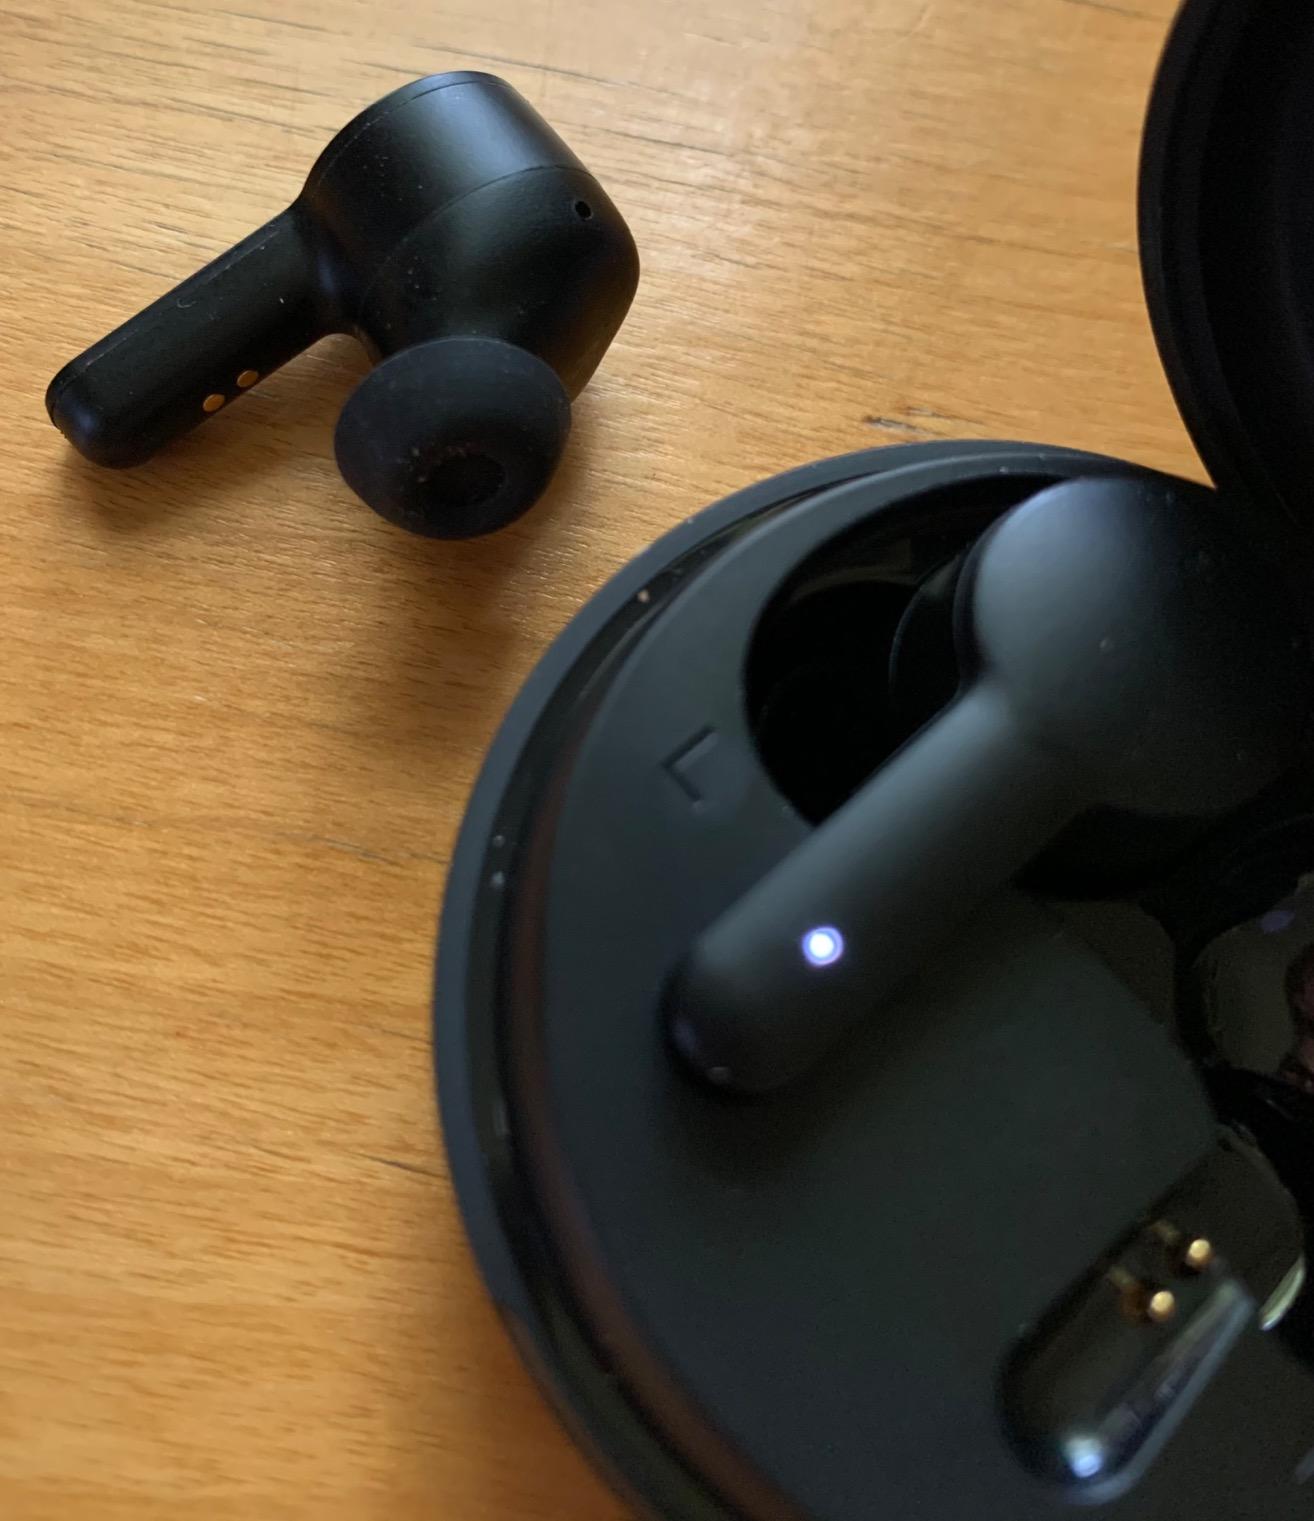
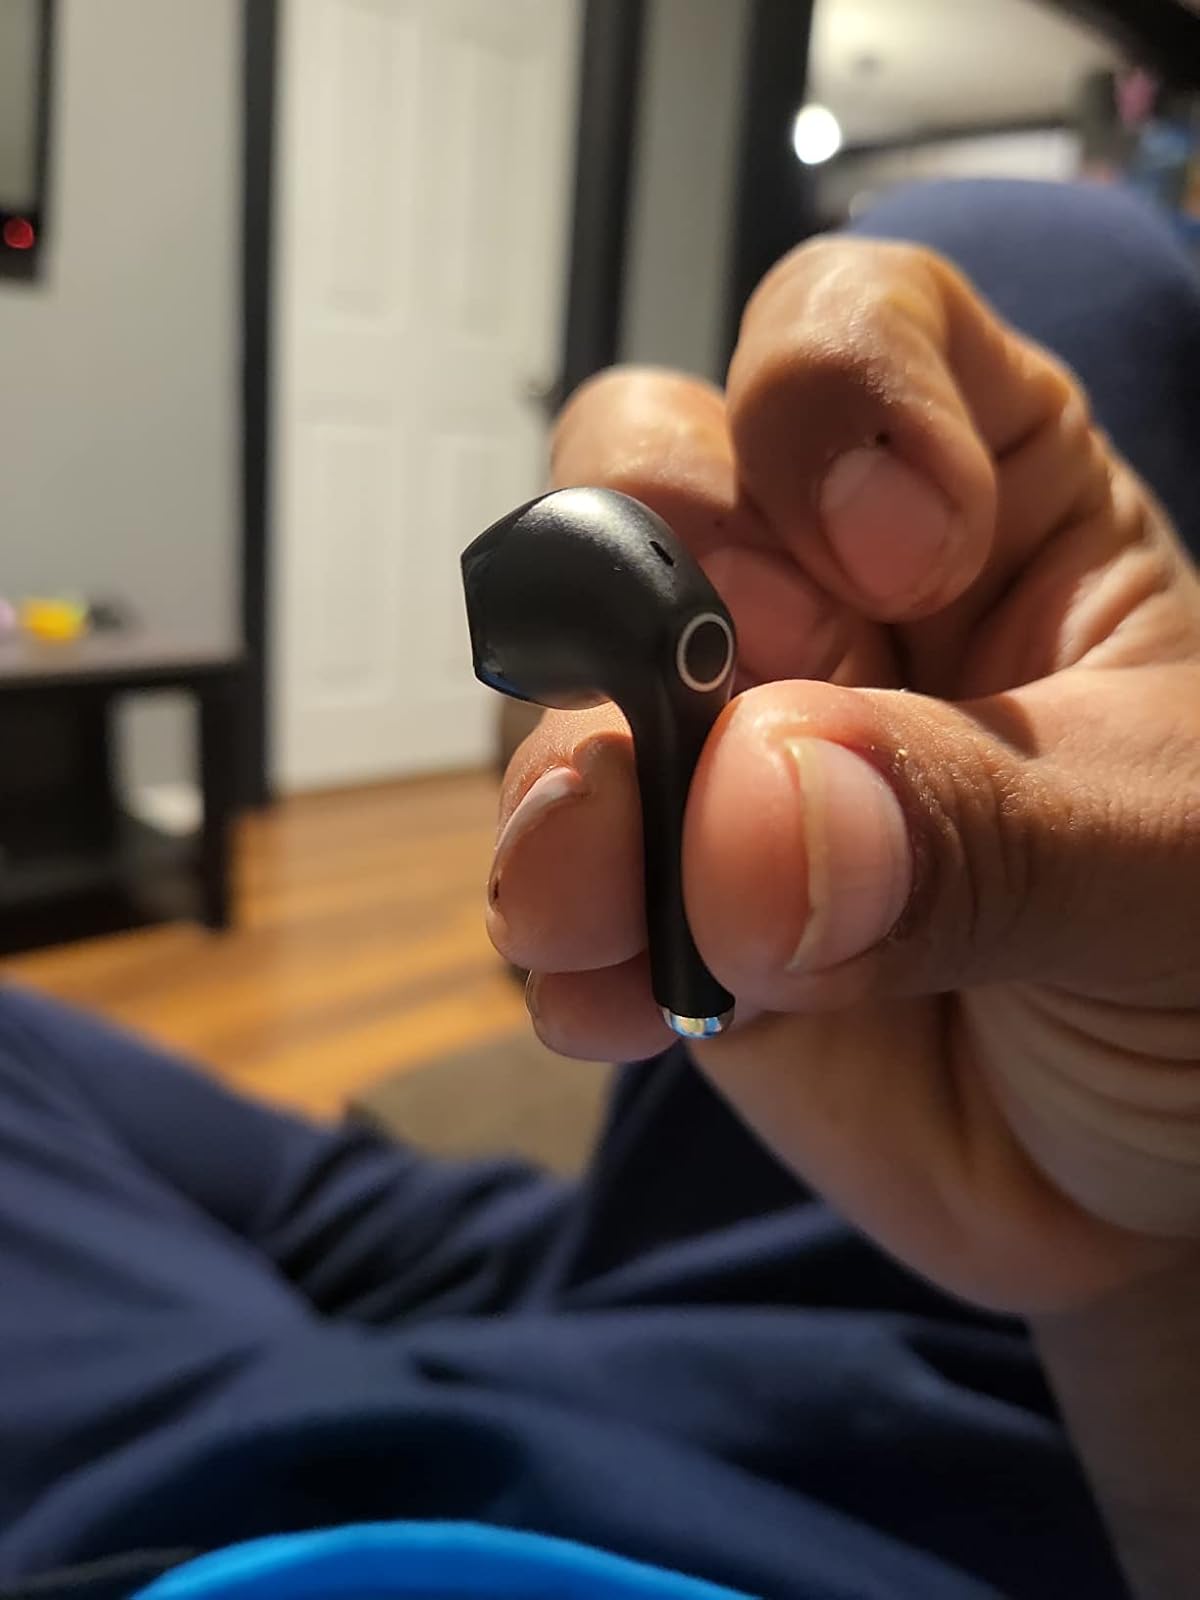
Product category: earbuds
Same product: no